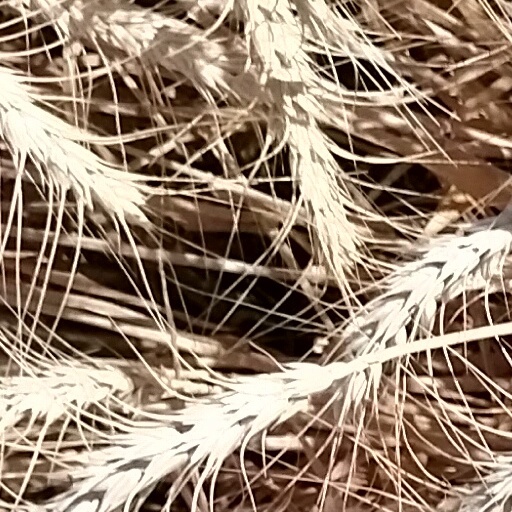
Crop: wheat